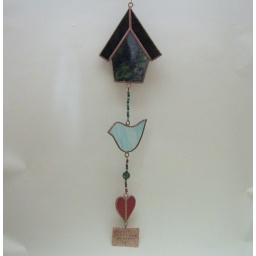
One of my bird themed stained glass pieces. It looks so much better in the sunlight!